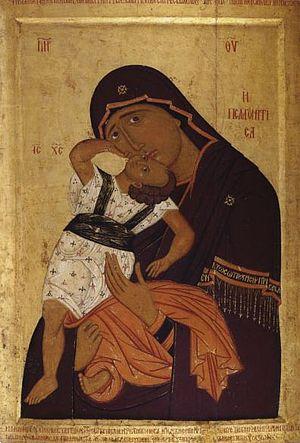
Le monastère de Zrze est un monastère du sud-ouest de la Macédoine du Nord, situé dans la municipalité de Dolneni et à 25 kilomètres de Prilep. Dédié à la Transfiguration, il fut construit en nombreuses étapes, sur les ruines d'un sanctuaire chrétien du IVᵉ siècle. Cinq tombes de martyrs de cette époque ont d'ailleurs été découvertes lors de fouilles autour du site.